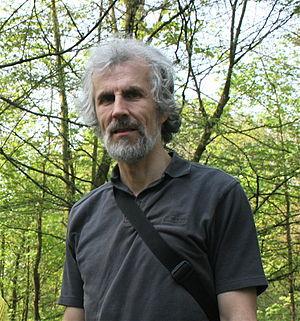
Francis Paul Heylighen est un cybernéticien belge qui recherche l'émergence et l'évolution de l'organisation intelligente. Il travaille actuellement comme professeur-chercheur à la Vrije Universiteit Brussel à Bruxelles où il dirige le groupe de recherche transdisciplinaire « Évolution, Complexité et Cognition » et l'Institut du Cerveau global.